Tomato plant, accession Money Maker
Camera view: bottom (45 deg); turntable rotation: 270 degrees
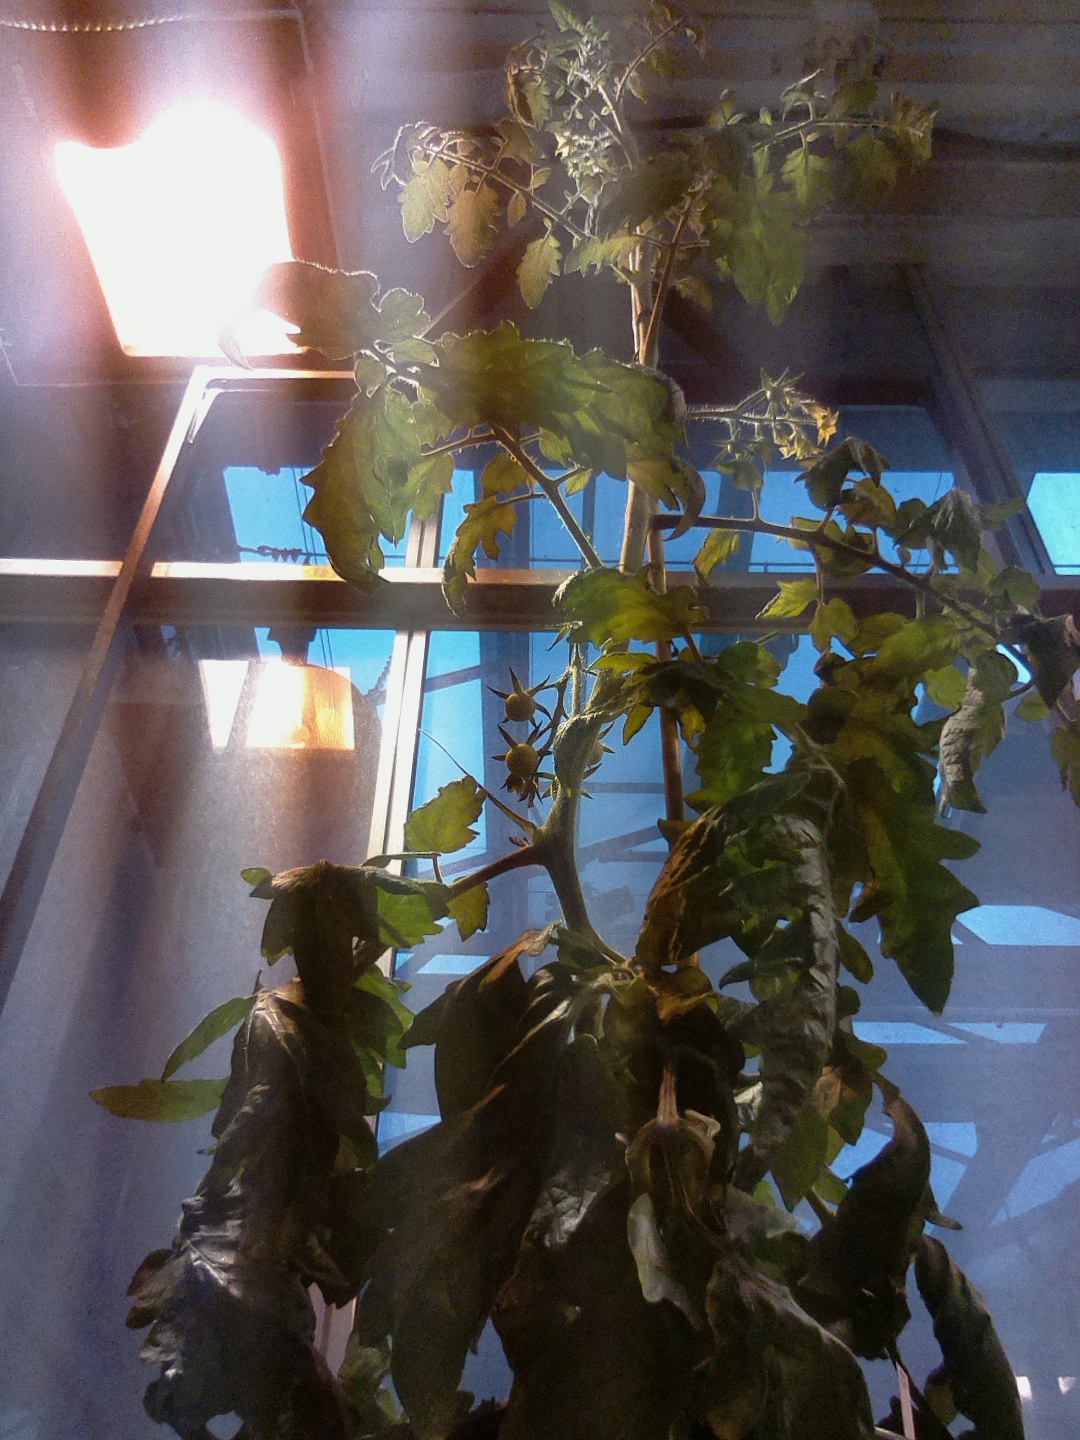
BBCH growth stage 71: 10%-20% of final fruit size